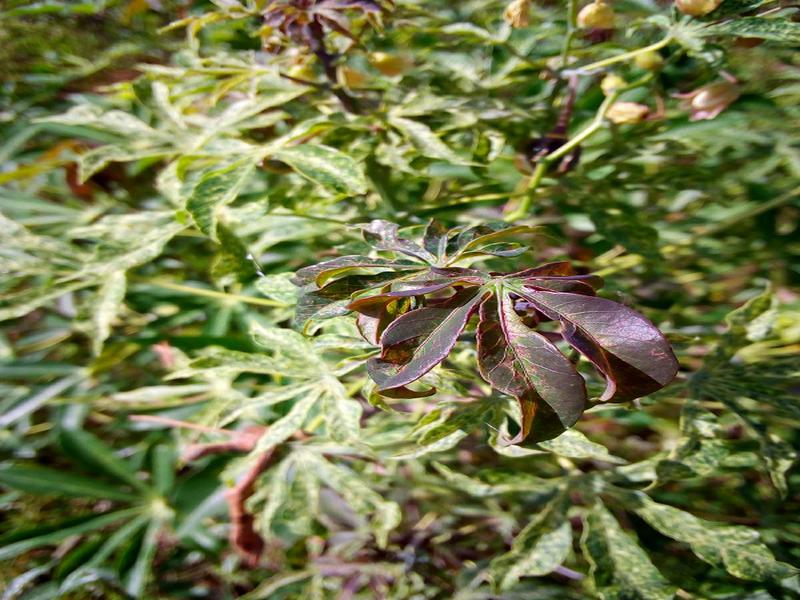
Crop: cassava
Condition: healthy